Jeff Shulman

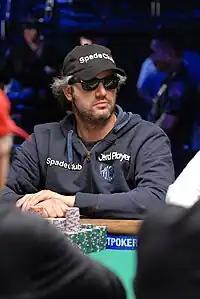
At the 2009 World Series of Poker Main Event

Shulman was born in Seattle, Washington and attended the University of Washington.